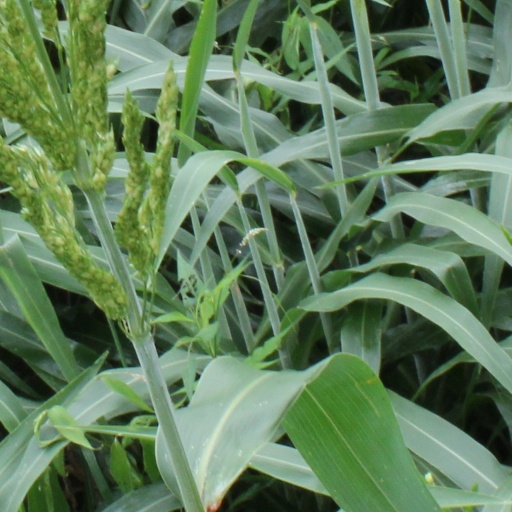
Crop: sorghum